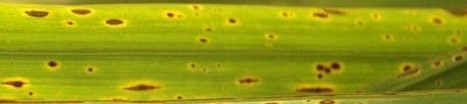
Nhãn: Bệnh Đốm Nâu ( Brown spot )